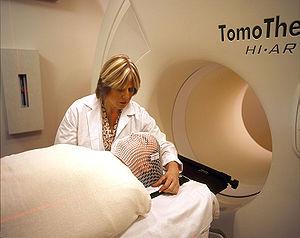
La tomothérapie est une technique de radiothérapie guidée par l'image qui consiste à coupler un scanner et un accélérateur de particules miniaturisé qui tourne autour du patient « en spirale » pendant que la table sur laquelle il est allongé se déplace dans le sens de la longueur. Les faisceaux de rayons varient en fonction du déplacement du patient.